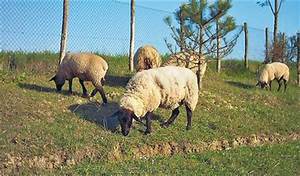
Label: sheep